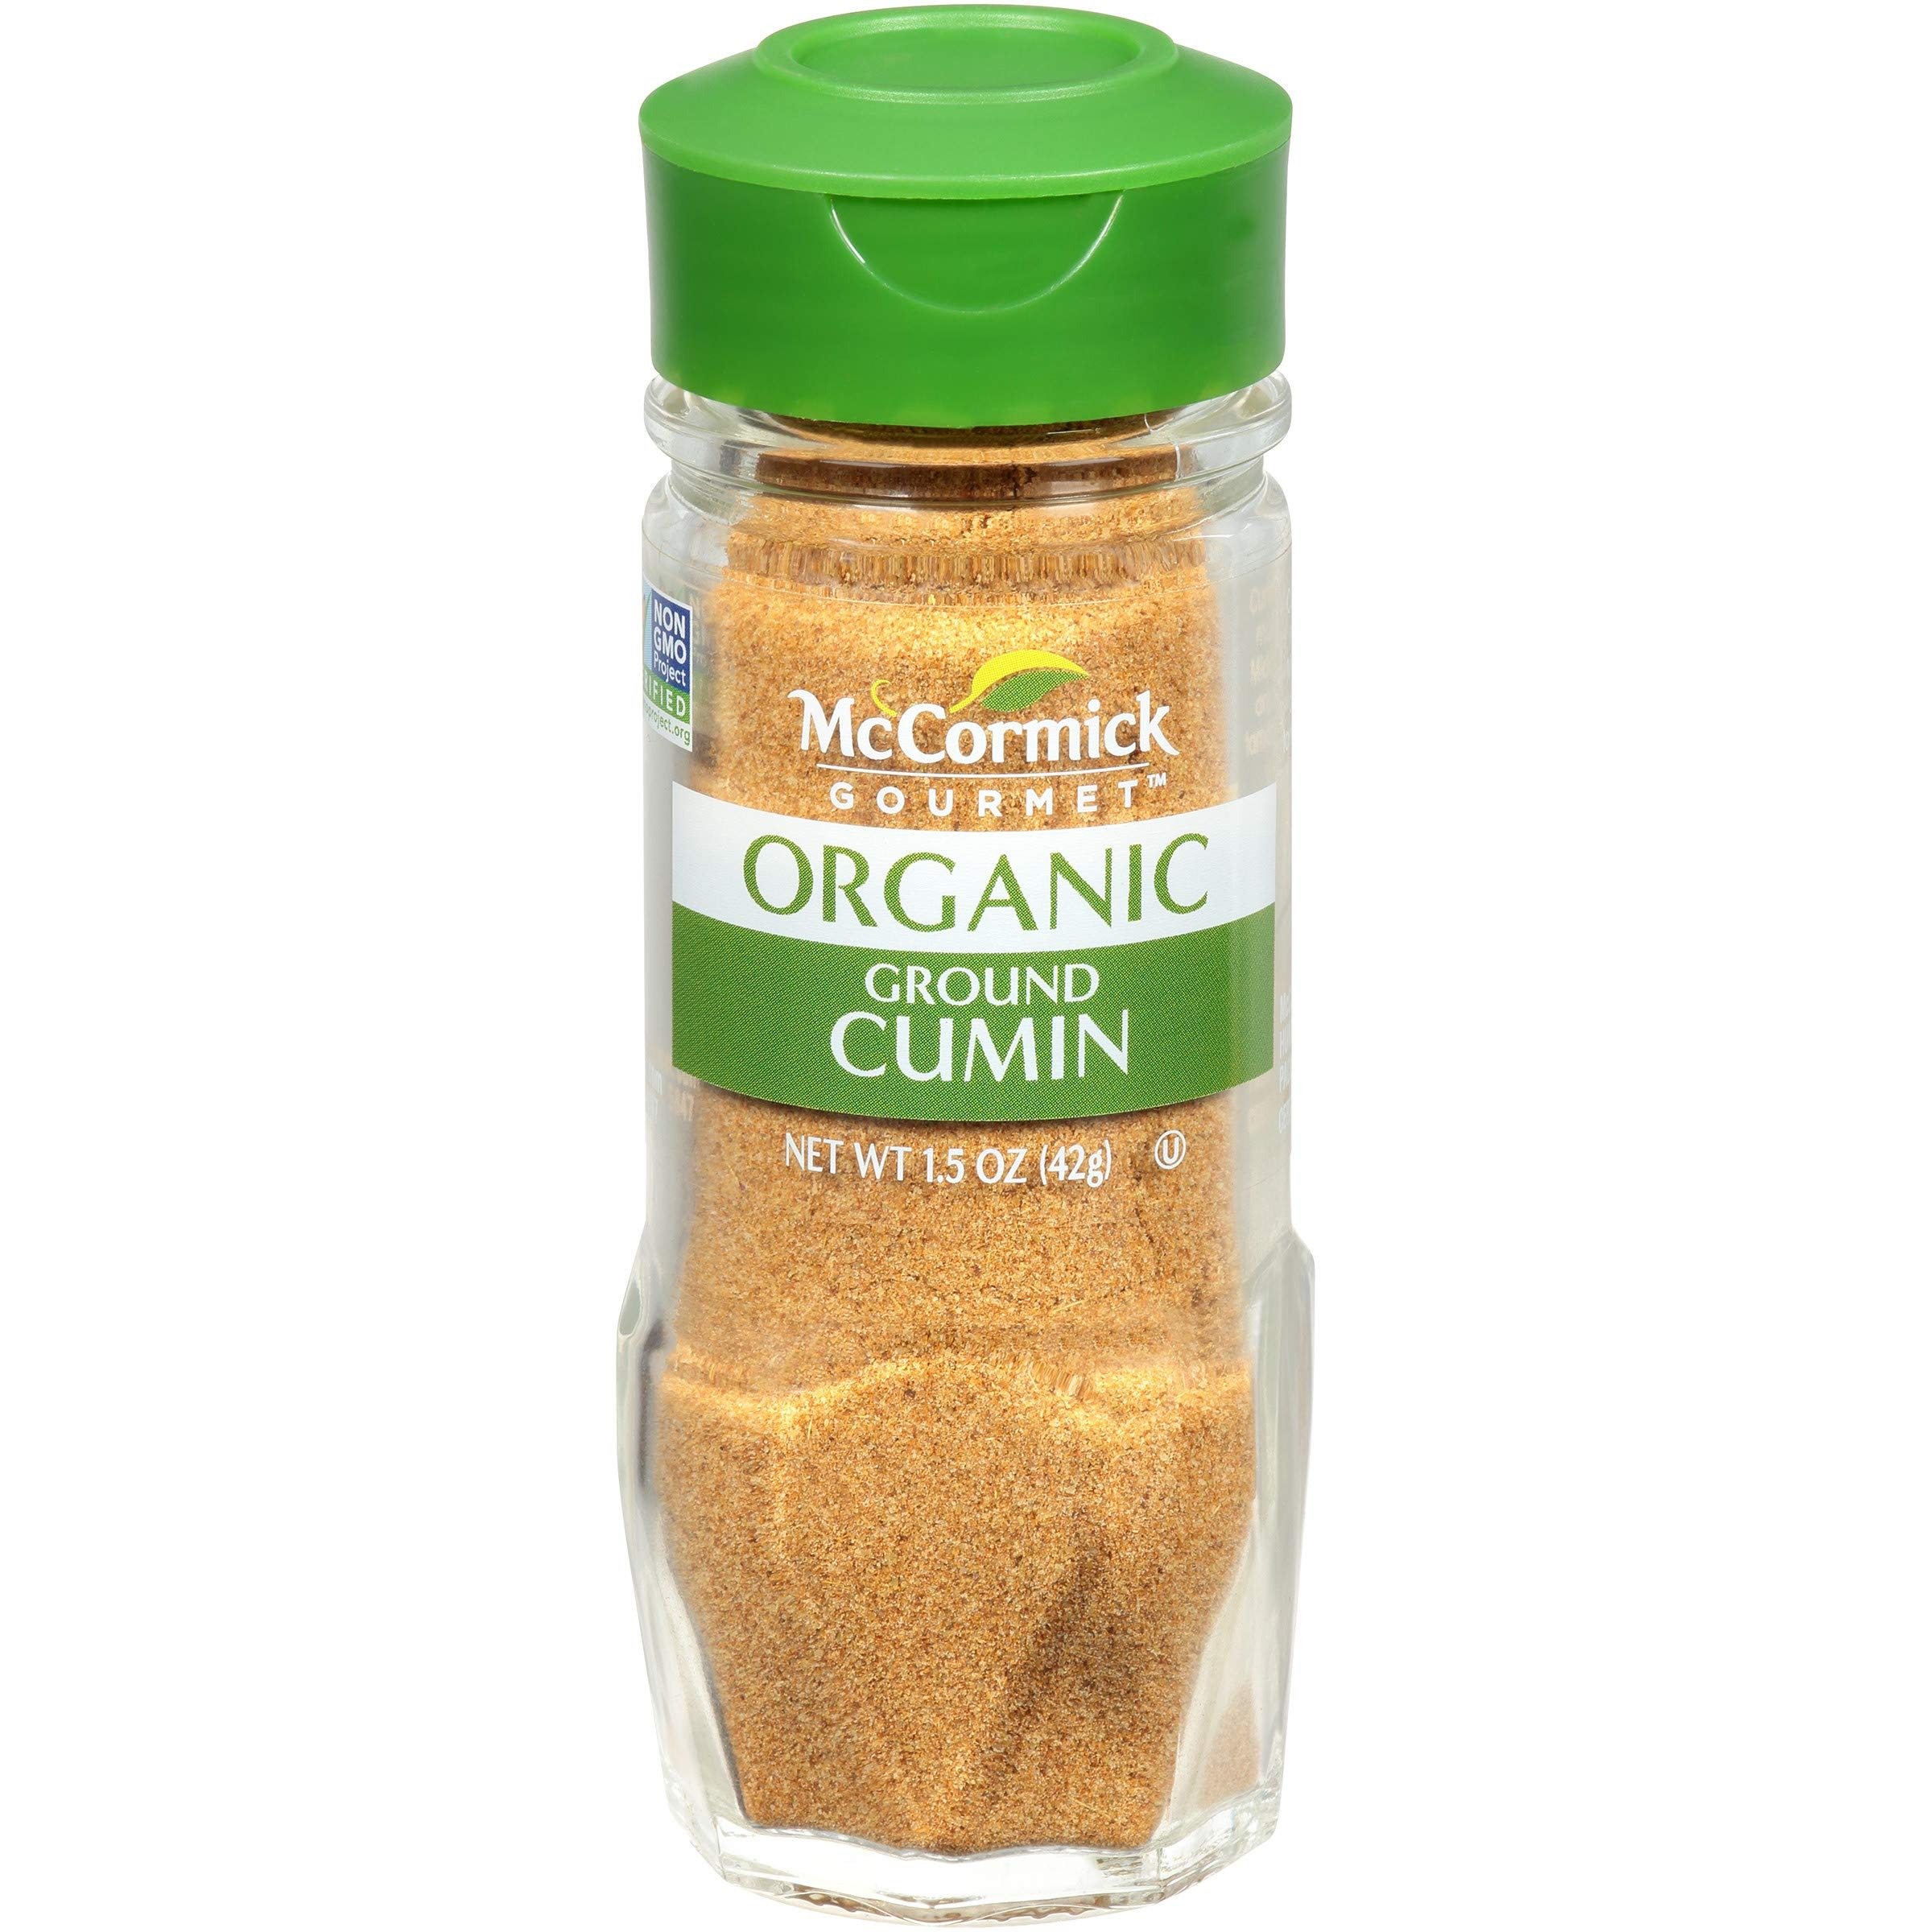
Item Name: McCormick Gourmet Organic Ground Cumin, 1.5 oz
Bullet Point 1: McCormick Gourmet Organic Ground Cumin is earthy & warm, with a citrusy edge
Bullet Point 2: Our carefully sourced cumin is certified Organic and non GMO
Bullet Point 3: Cumin as one of the main flavors in chili powder and taco seasoning
Bullet Point 4: Found in the kitchens of Mexico, India, North Africa and the Middle East
Bullet Point 5: Enhances the savory flavor of rich meats like beef and lamb
Bullet Point 6: Adds hearty warmth to meatless dishes like hummus & vegetable and bean stews
Value: 1.5
Unit: Ounce

Price: 5.13